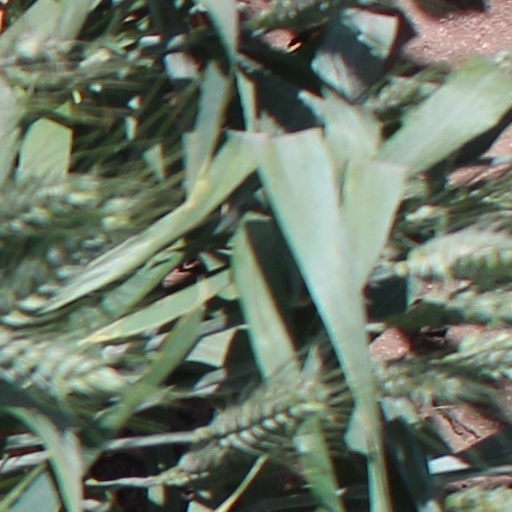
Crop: wheat